United States Space Force rank insignia

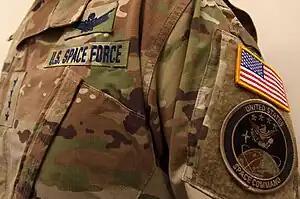
A Space Force general's OCP uniform.

On the service dress uniform, metal rank insignia is worn on the shoulder straps. On the OCP uniform, the Space Force's combat utility uniform, embroidered navy blue rank insignia is worn on an OCP patch on the center of the chest.